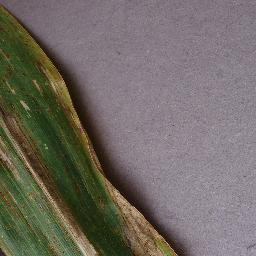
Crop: corn
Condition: (maize)_northern_blight